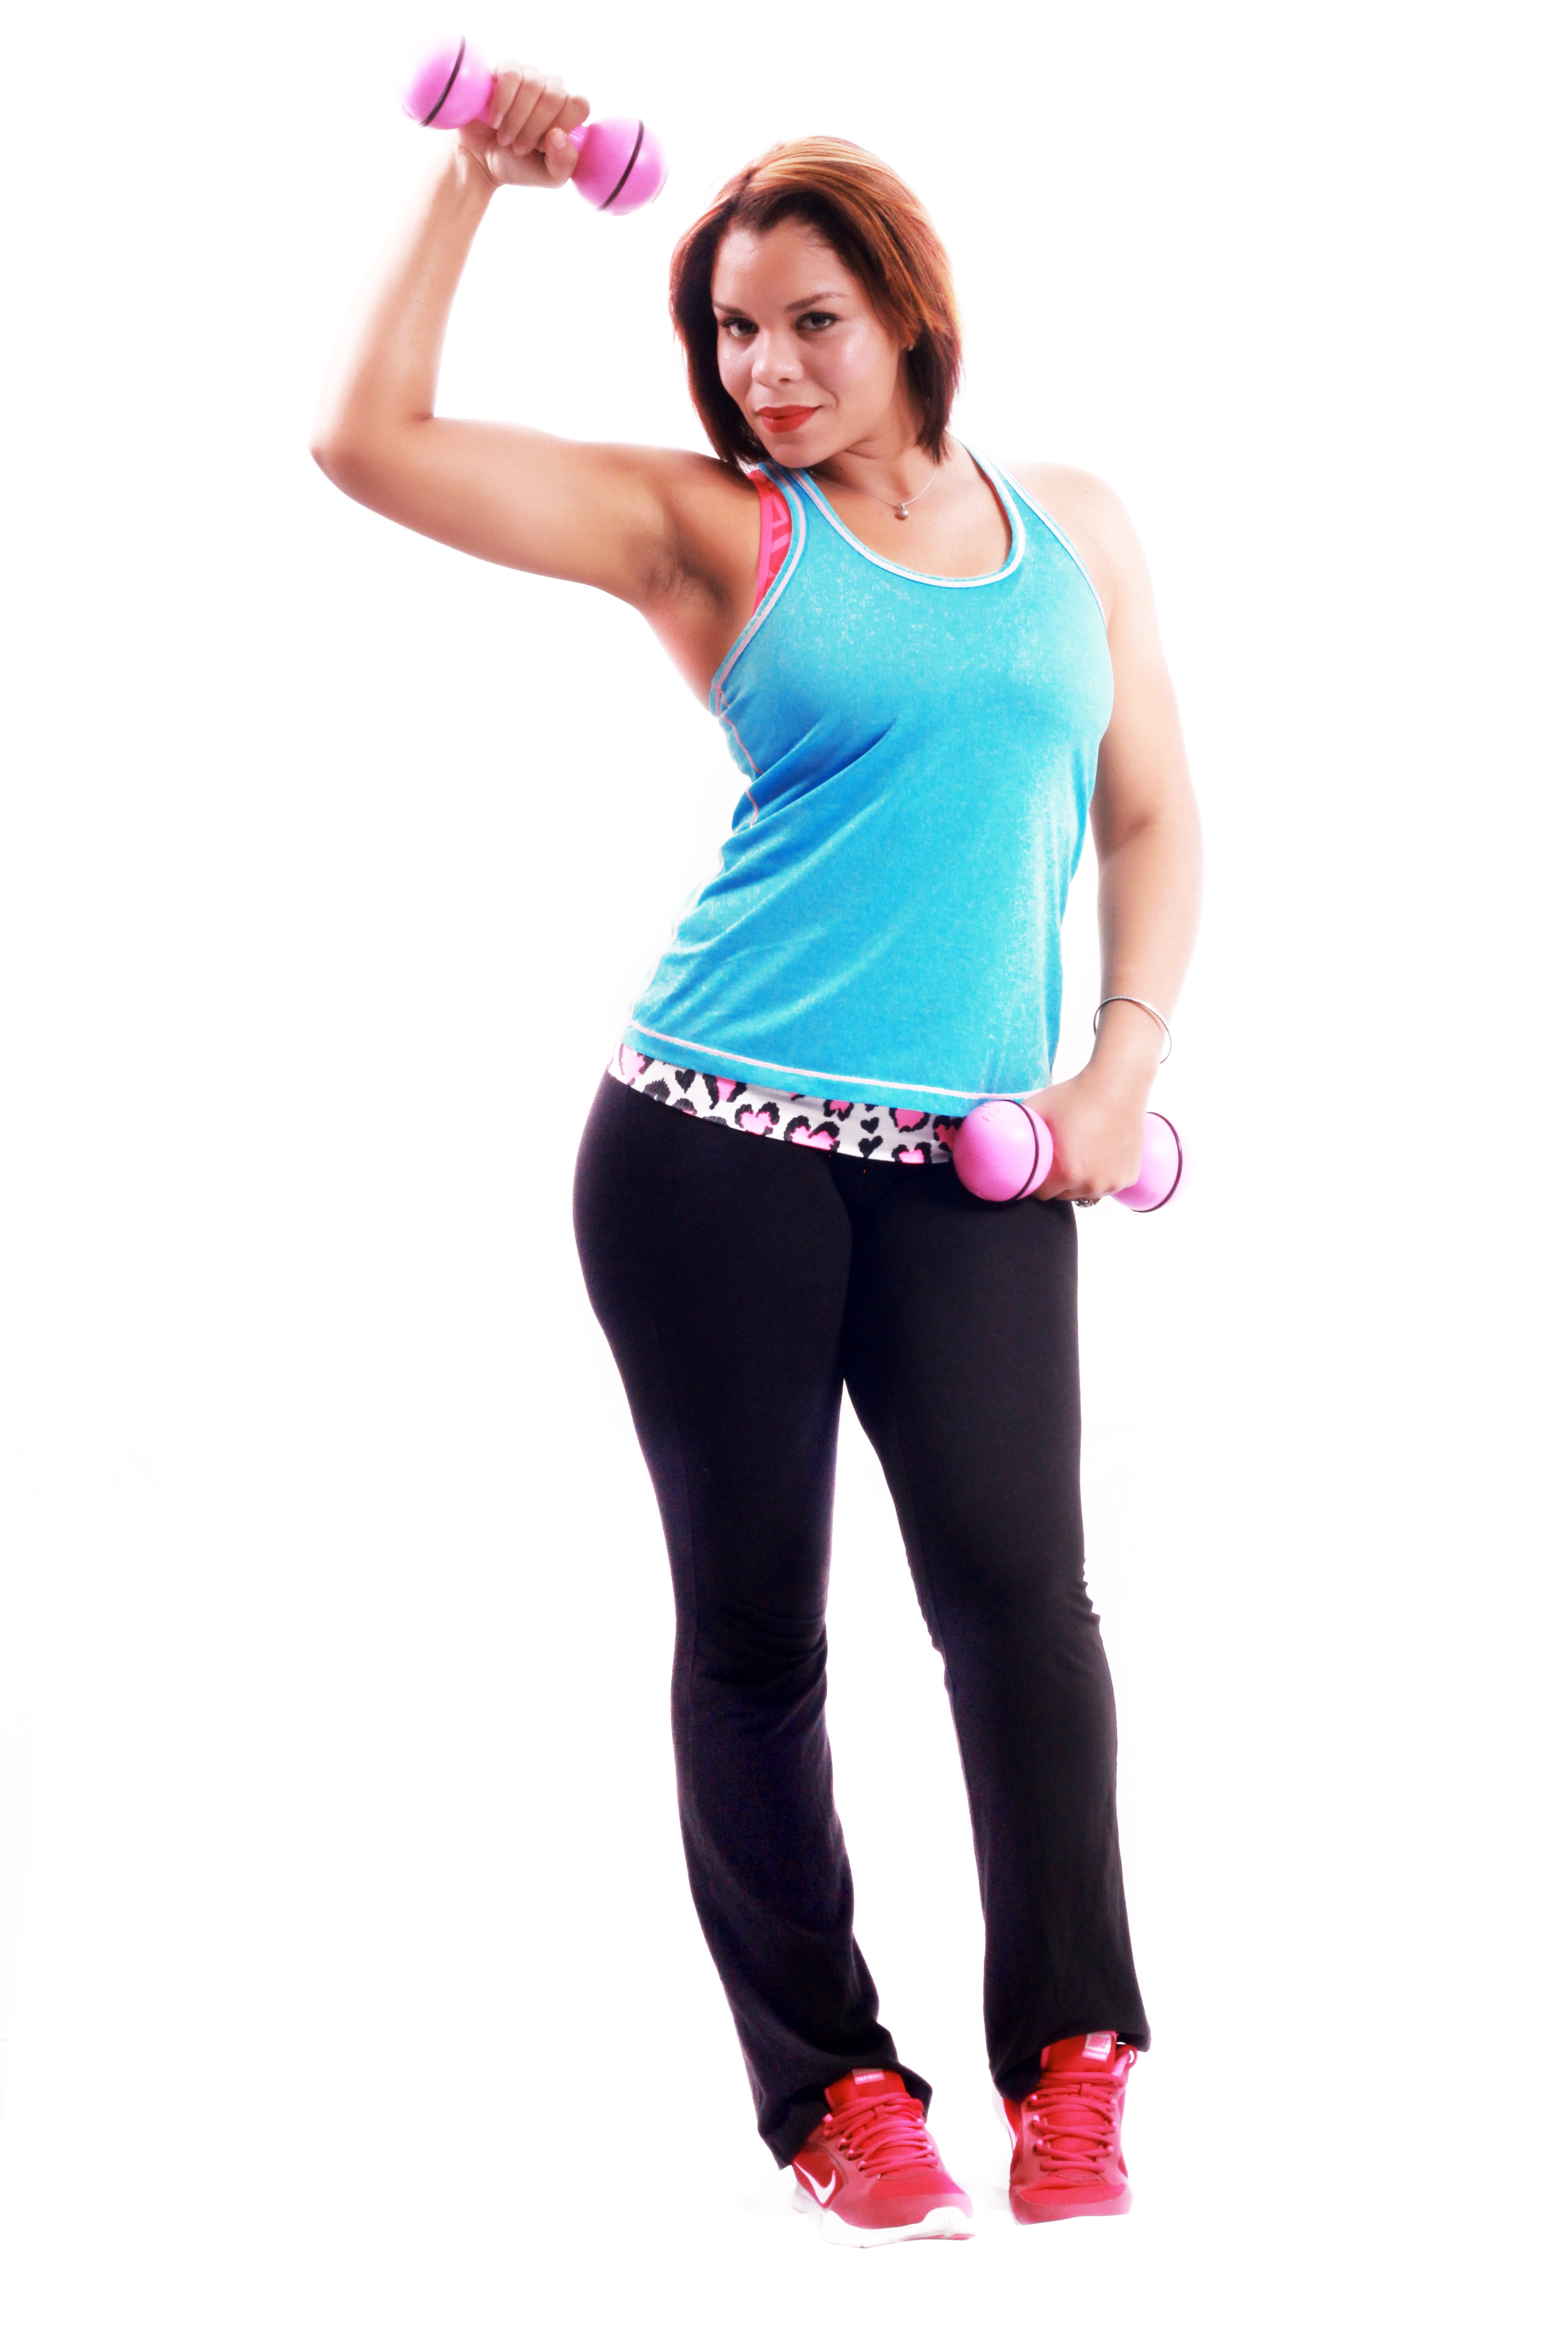
girl, white, round, leg, model, finger, athletic, color, money, blue, freedom, clothing, yellow, pink, arm, gym, muscle, human body, trousers, figure, gold, women, sports, silver, neck, hot, weights, dumbbell, currency, beauty, beautiful, sexy, argentina, pretty, magenta, strong, dominican republic, attractive, athlete, coins, brightness, erotic, abdomen, physical exercise, blue and white, weight training, obverse, human action